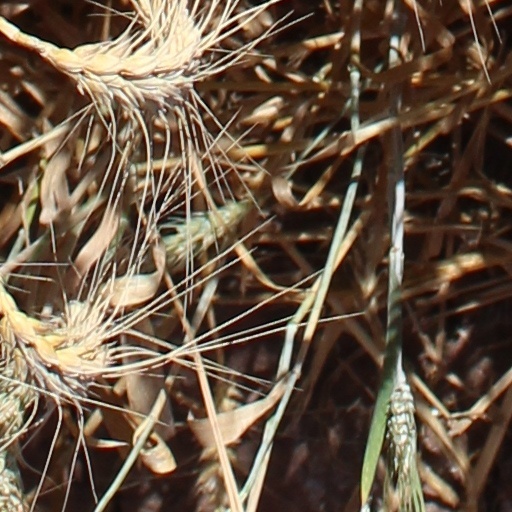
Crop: wheat